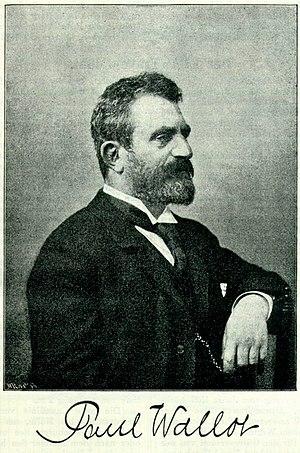
Paul Wallot, né à Oppenheim, est l'architecte allemand qui remporta en 1882 le concours pour le palais du Reichstag de Berlin, qui demeura son unique œuvre célèbre.